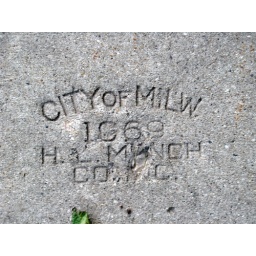
shot the sidewalk near where my car was parked. across from seminary.